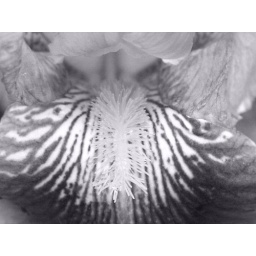
Inside of two-tone purple tall bearded iris photographed in black and white